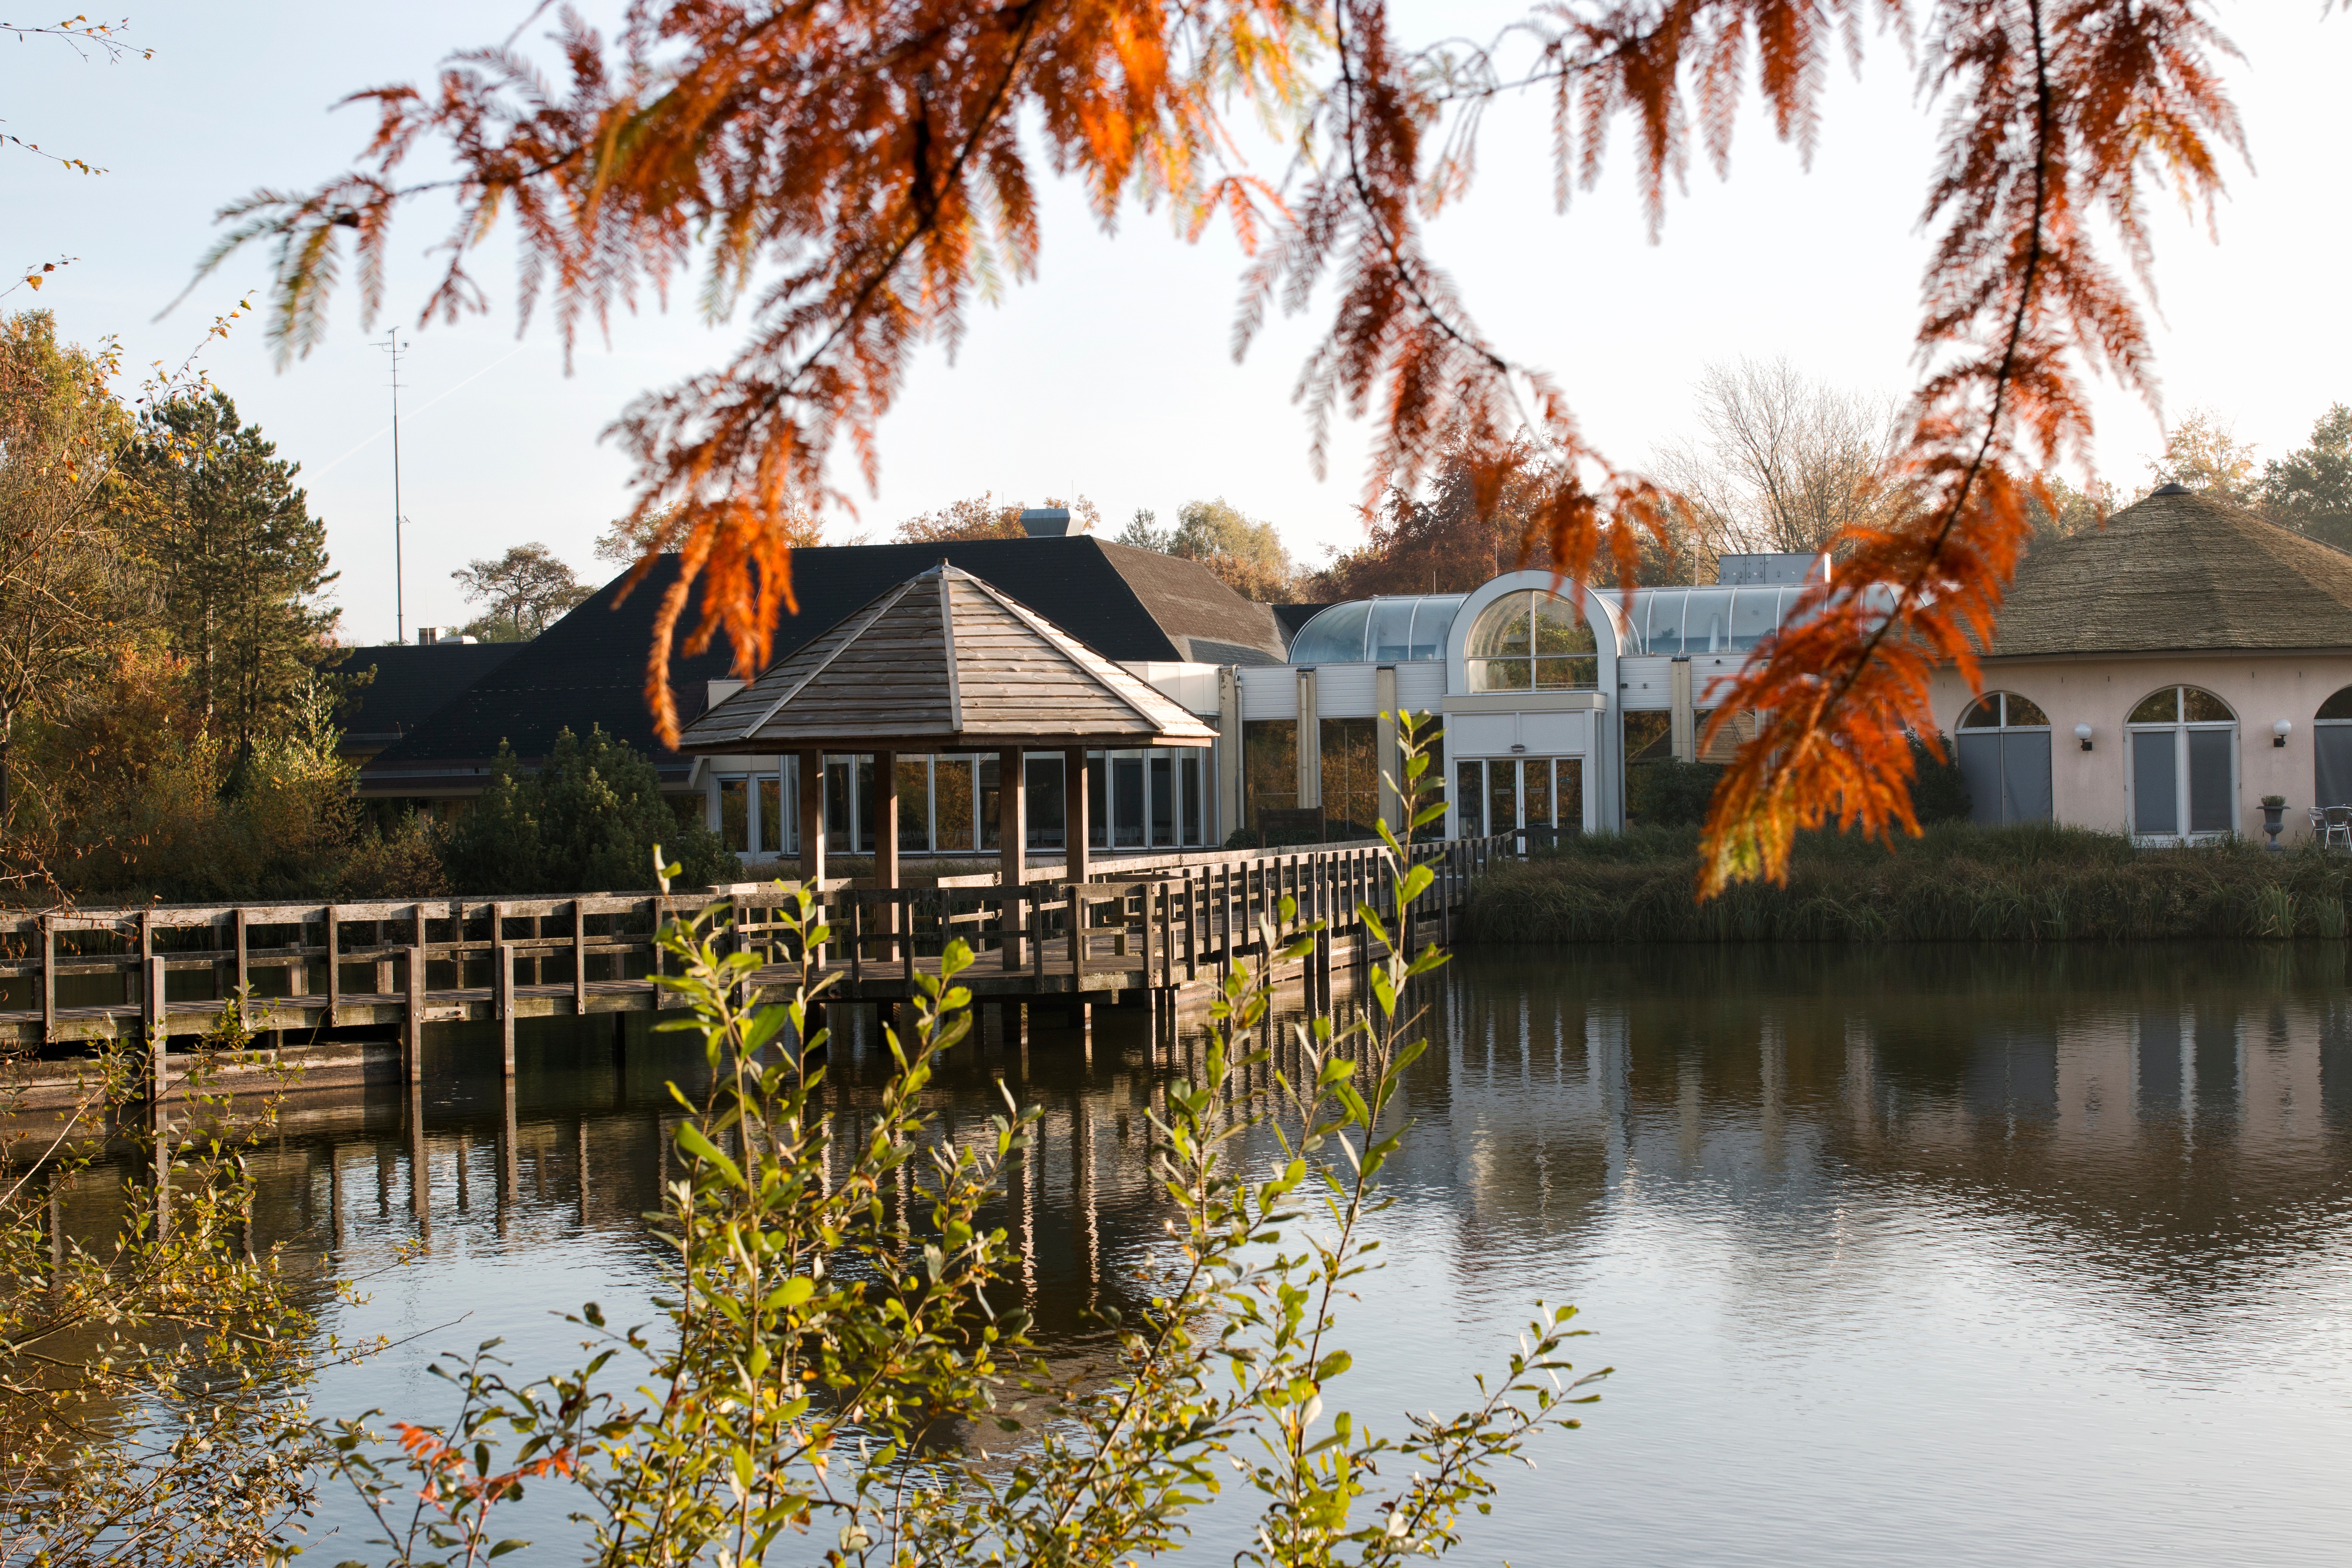
tree, water, leaf, flower, lake, river, reflection, autumn, season, waterway, resort